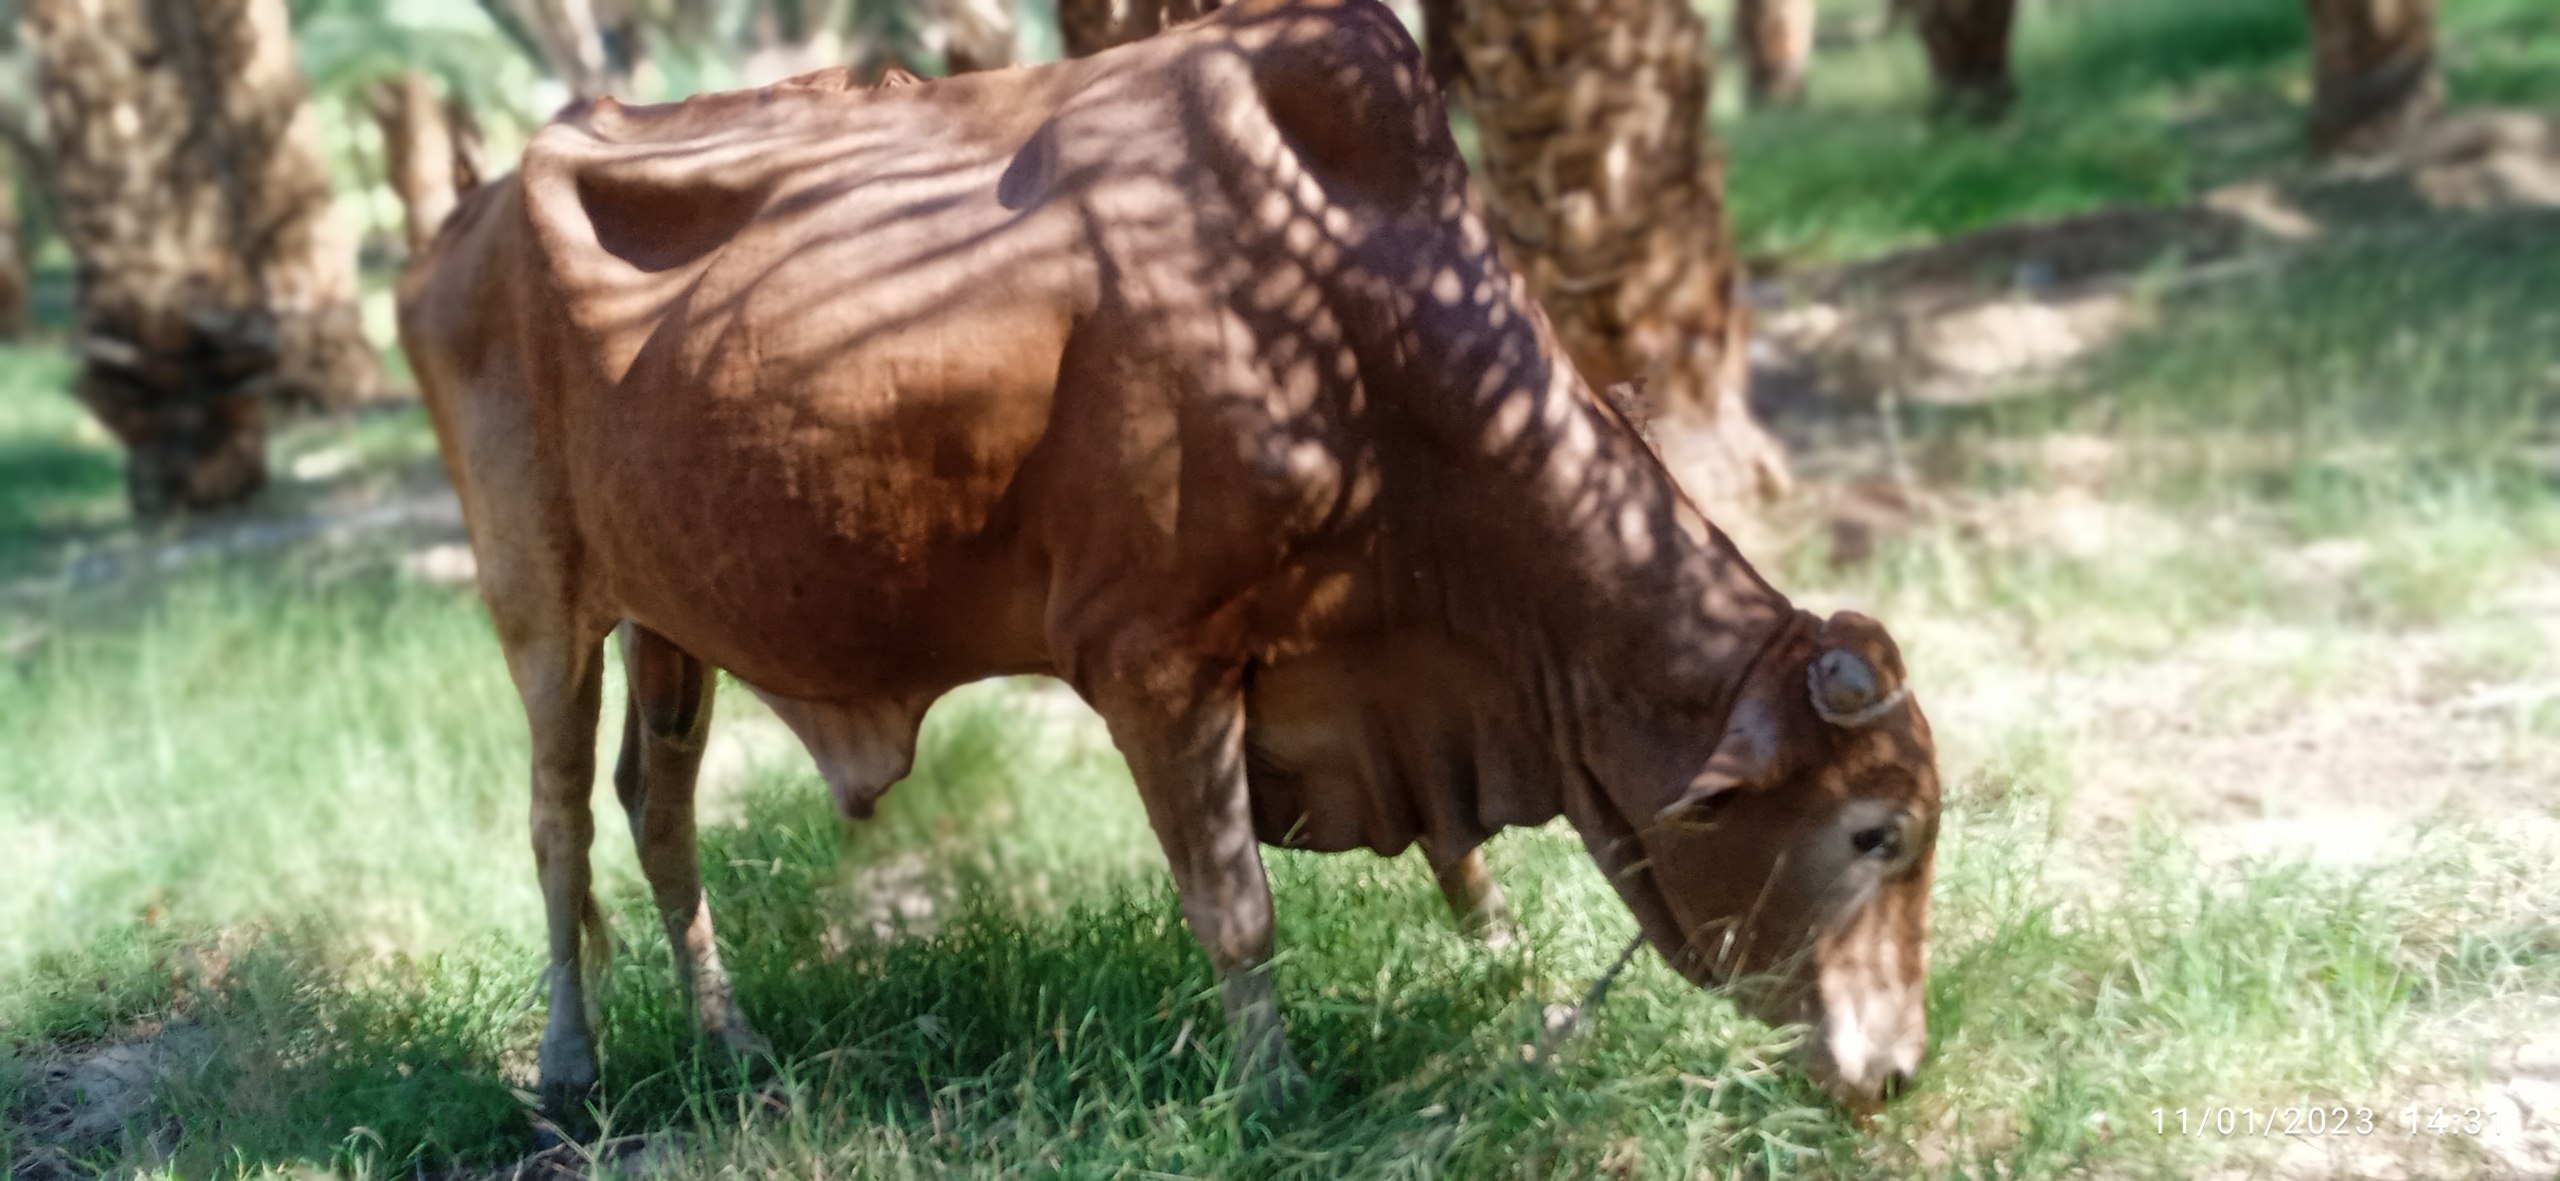
الوصف بالفصحى: بقرة تأكل  في عشب
الوصف بالعامية السودانية: بقرة قاعدة تاكل ليها في عشب
التصنيف: Agriculture & Livestock